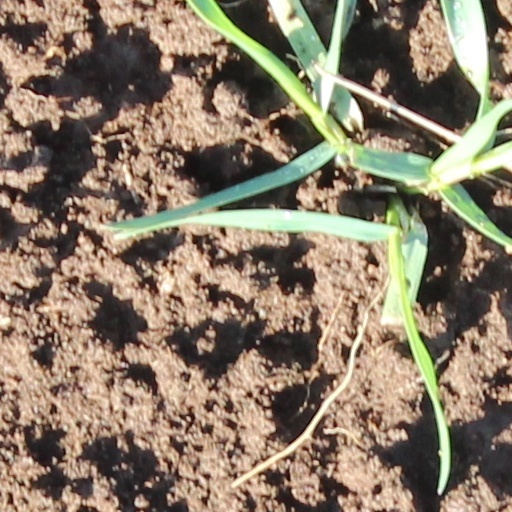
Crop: wheat